Jacquard machine

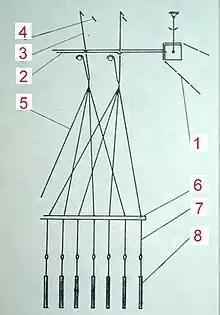
A schematic diagram of the Jacquard system

Traditionally, figured designs were made on a drawloom. The heddles with warp ends to be pulled up were manually selected by a second operator, the draw boy, not the weaver. The work was slow and labour-intensive, and the complexity of the pattern was limited by practical factors.